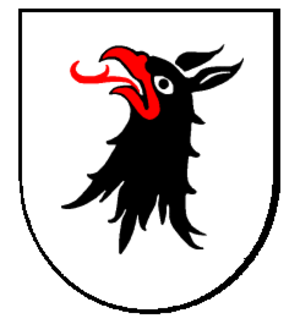
Filisur est une localité et une ancienne commune suisse du canton des Grisons, située dans la région d'Albula.